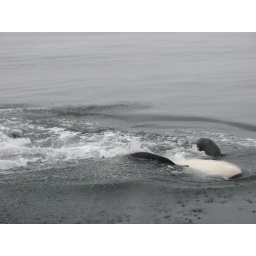
This male swam right by out boat upside down. WOW!